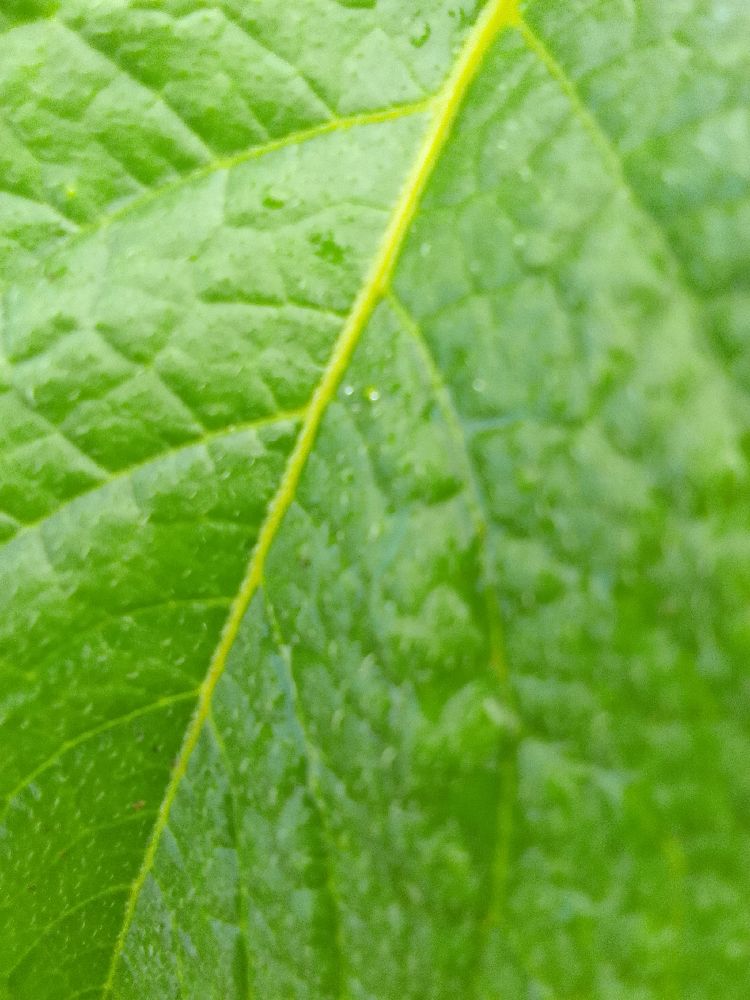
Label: Healthy